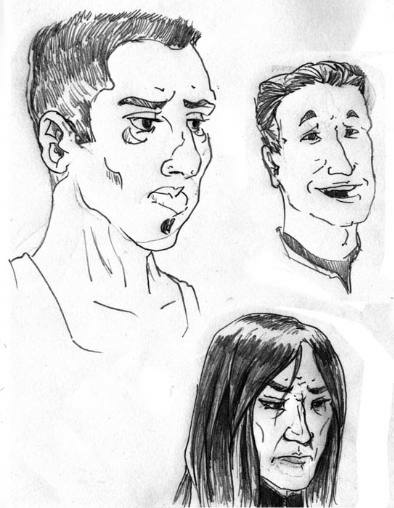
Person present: No